Answer in natural language. Is white rectangular dining table (marked A) behind Doorway (marked B)? Choose between the following options: no or yes
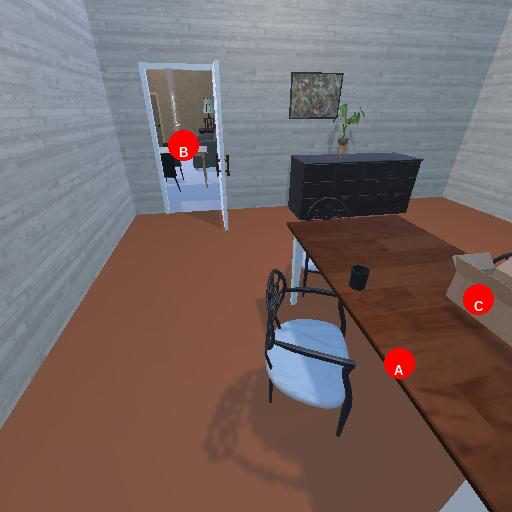
<answer>no</answer>